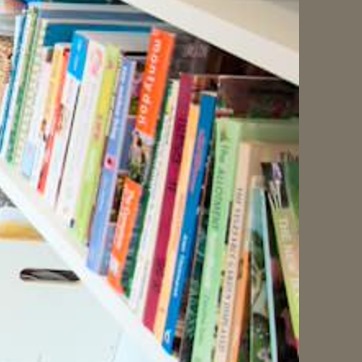
Material: paper